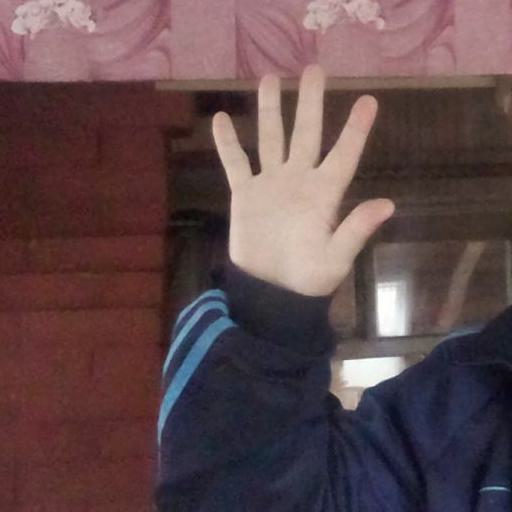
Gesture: palm